Anthemius

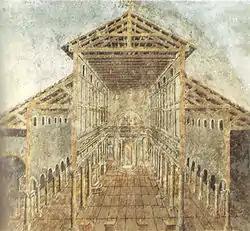
The Old St. Peter's Basilica, built by Emperor Constantine I, was the refuge of Anthemius from Ricimer's supporters in 472

The most important figure at the Western court was Ricimer, the powerful "magister militum", who had already decided the fate of several emperors. The new emperor, however, had been chosen by the Eastern court, and, despite the bond of the marriage between Ricimer and Anthemius' daughter, Alypia, they were not on good terms. The tipping point of their relationship was the trial of Romanus, an Italian senator and "patricius" supported by Ricimer; Anthemius accused Romanus of treachery and condemned him to death in 470.